George de Bothezat

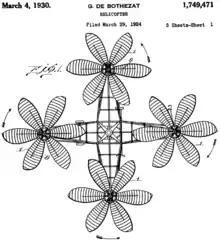
Top view of de Bothezat helicopter as depicted in US Pat. 1,749,471.

In 1921, the US Army Air Service hired de Bothezat to build a prototype helicopter. The quadrotor helicopter, known simply as the de Bothezat helicopter, was built by de Bothezat and Ivan Jerome in the hangars of Wright Field near Dayton, Ohio. The first flight turned out to be surprisingly successful for a machine that had been built without prototyping. In 1922, their "flying octopus" flew many times, although slowly and at low altitudes. In fact, its horizontal motion was induced by wind more than by the pilot's controls. He was granted US Patent number 1,749,471 for his design.